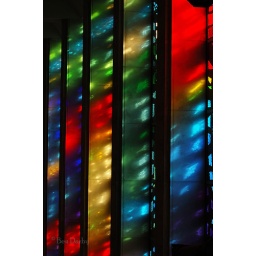
Bright light shines through stained glass onto columns of First Baptist Church in Huntsville.